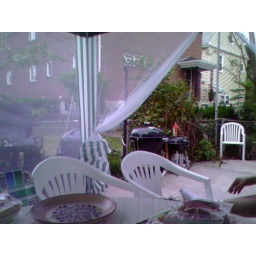
our back &amp;quot;patio&amp;quot; as seen from the table under the screen house